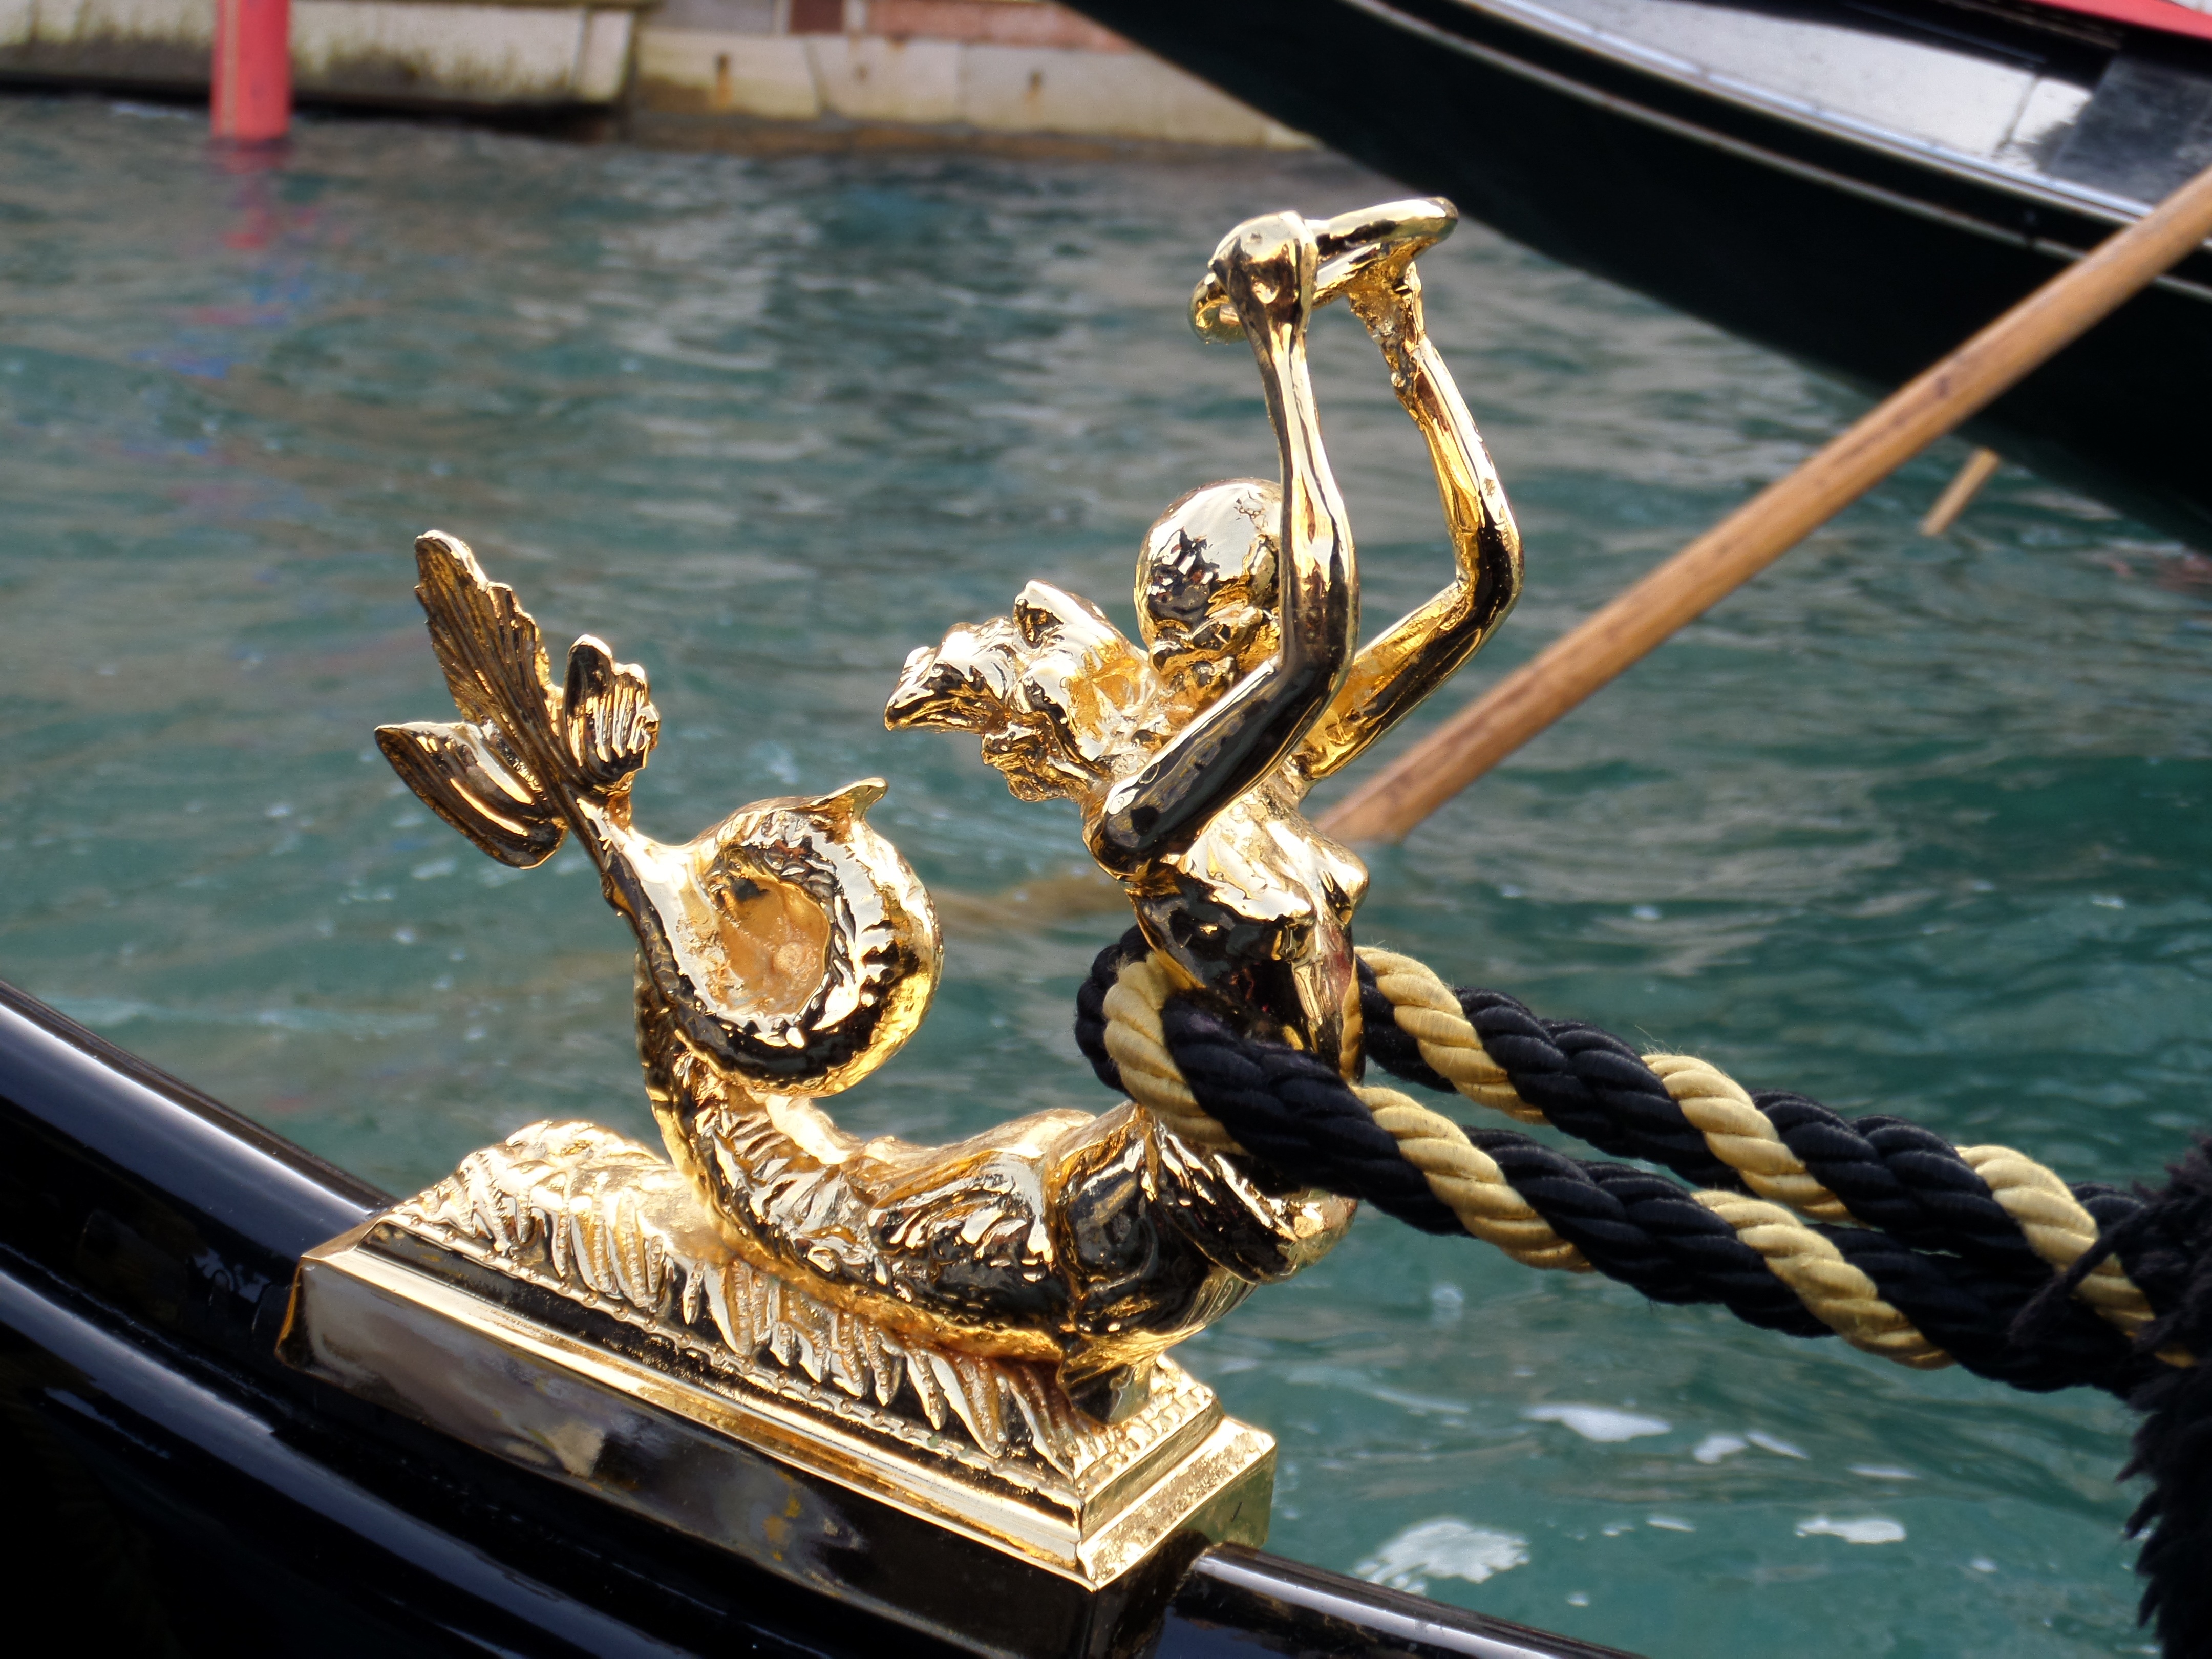
sea, water, mooring, wood, boat, vehicle, venice, sculpture, art, painter, gondola, cape, lashing out